José María Pino Suárez

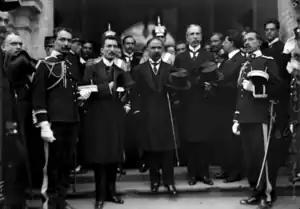
Madero and Pino Suárez portrayed with the Porfirista Army which eventually would betray them. To Madero's left is Pedro Lascurain, the Foreign Secretary.

On 26 February 1912, President Madero inaugurated his second government, and Pino's political influence grew significantly as a result. Among the significant changes in the cabinet reshuffle, Abraham González Casavantes resigned from the Ministry of the Interior to take over as Governor of Chihuahua, being replaced in office by Jesús Flores Magón. Meanwhile, Pino was asked to lead the Ministry of Education and Fine Arts, replacing Miguel Díaz Lombardo, who would be appointed Ambassador to France.